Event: Nepal Earthquake
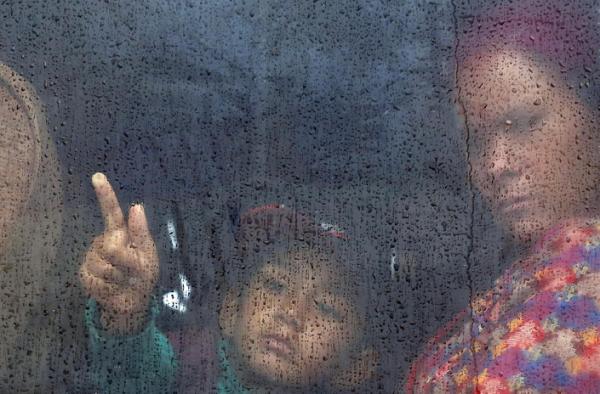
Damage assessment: no_damage